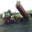
Label: truck